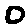
Label: 0